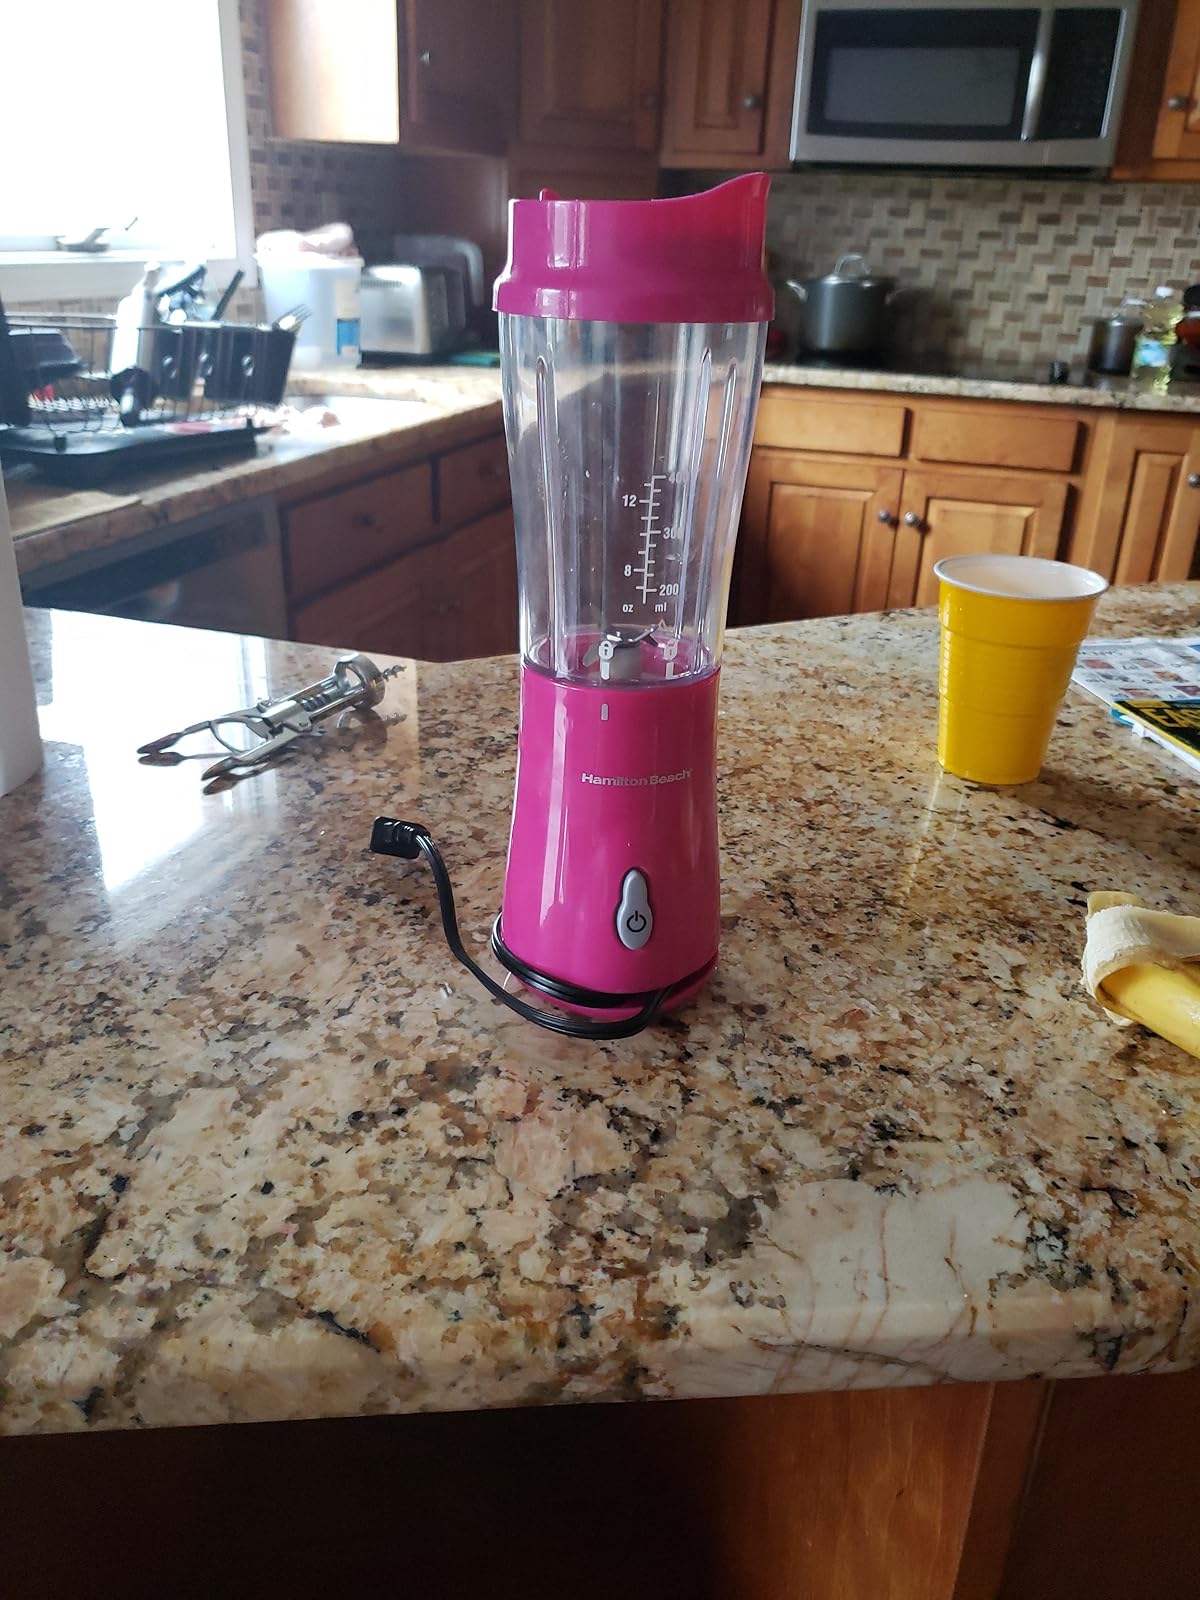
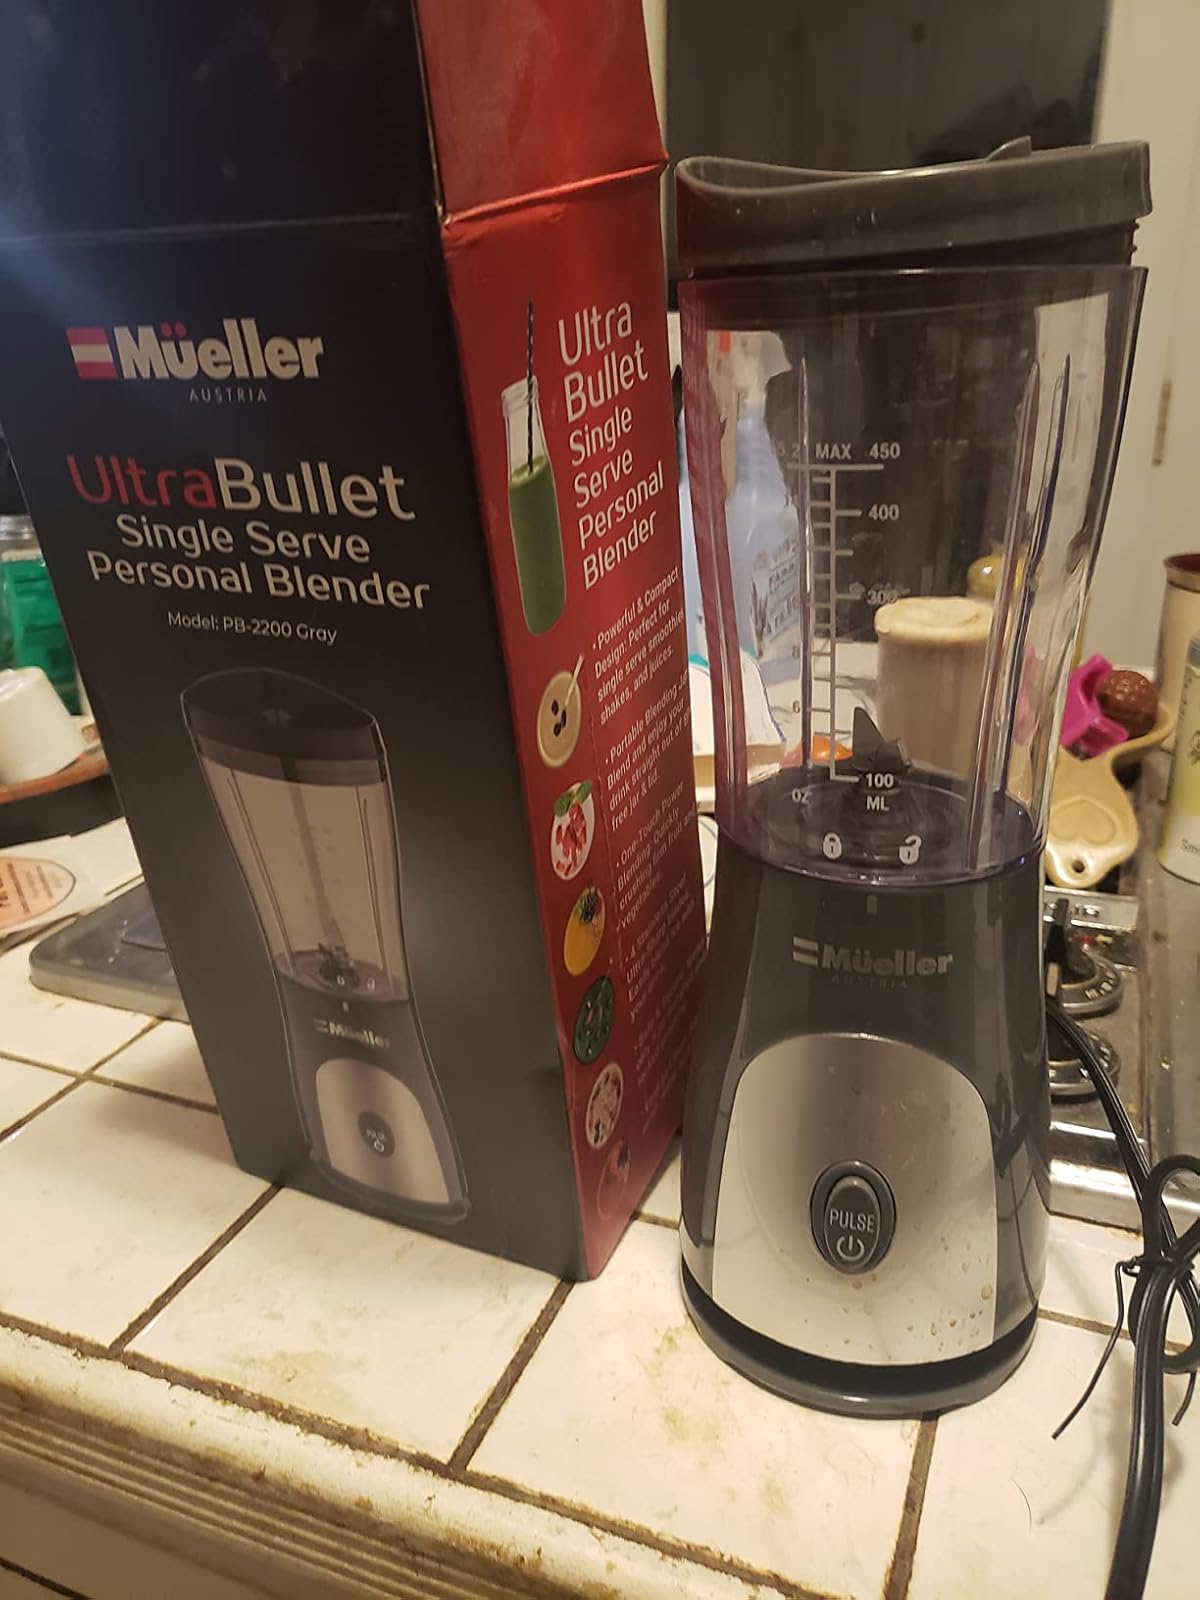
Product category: items_blender
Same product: no